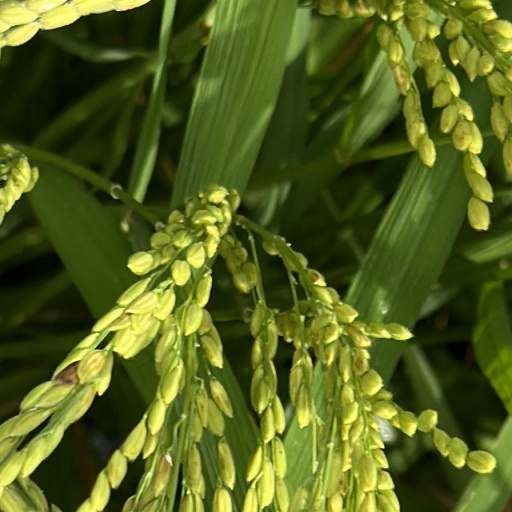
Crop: rice